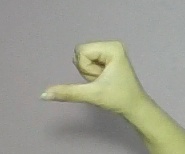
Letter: waw